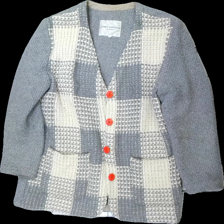
View: front
Type: Outerwear
Category: Ladies
Brand: Lindex
Colors: Grey, Beige, White, Red
Material: 73% viskos 27% polyester
Pattern: Checkered print
Cut: V-collar
Size: 42
Season: All
Stains: Minor
Damage: liten smuts fläck
Damage location: middle right
Price range: 50-100
Recommended usage: Reuse
Description: kappa med rutigt mönster